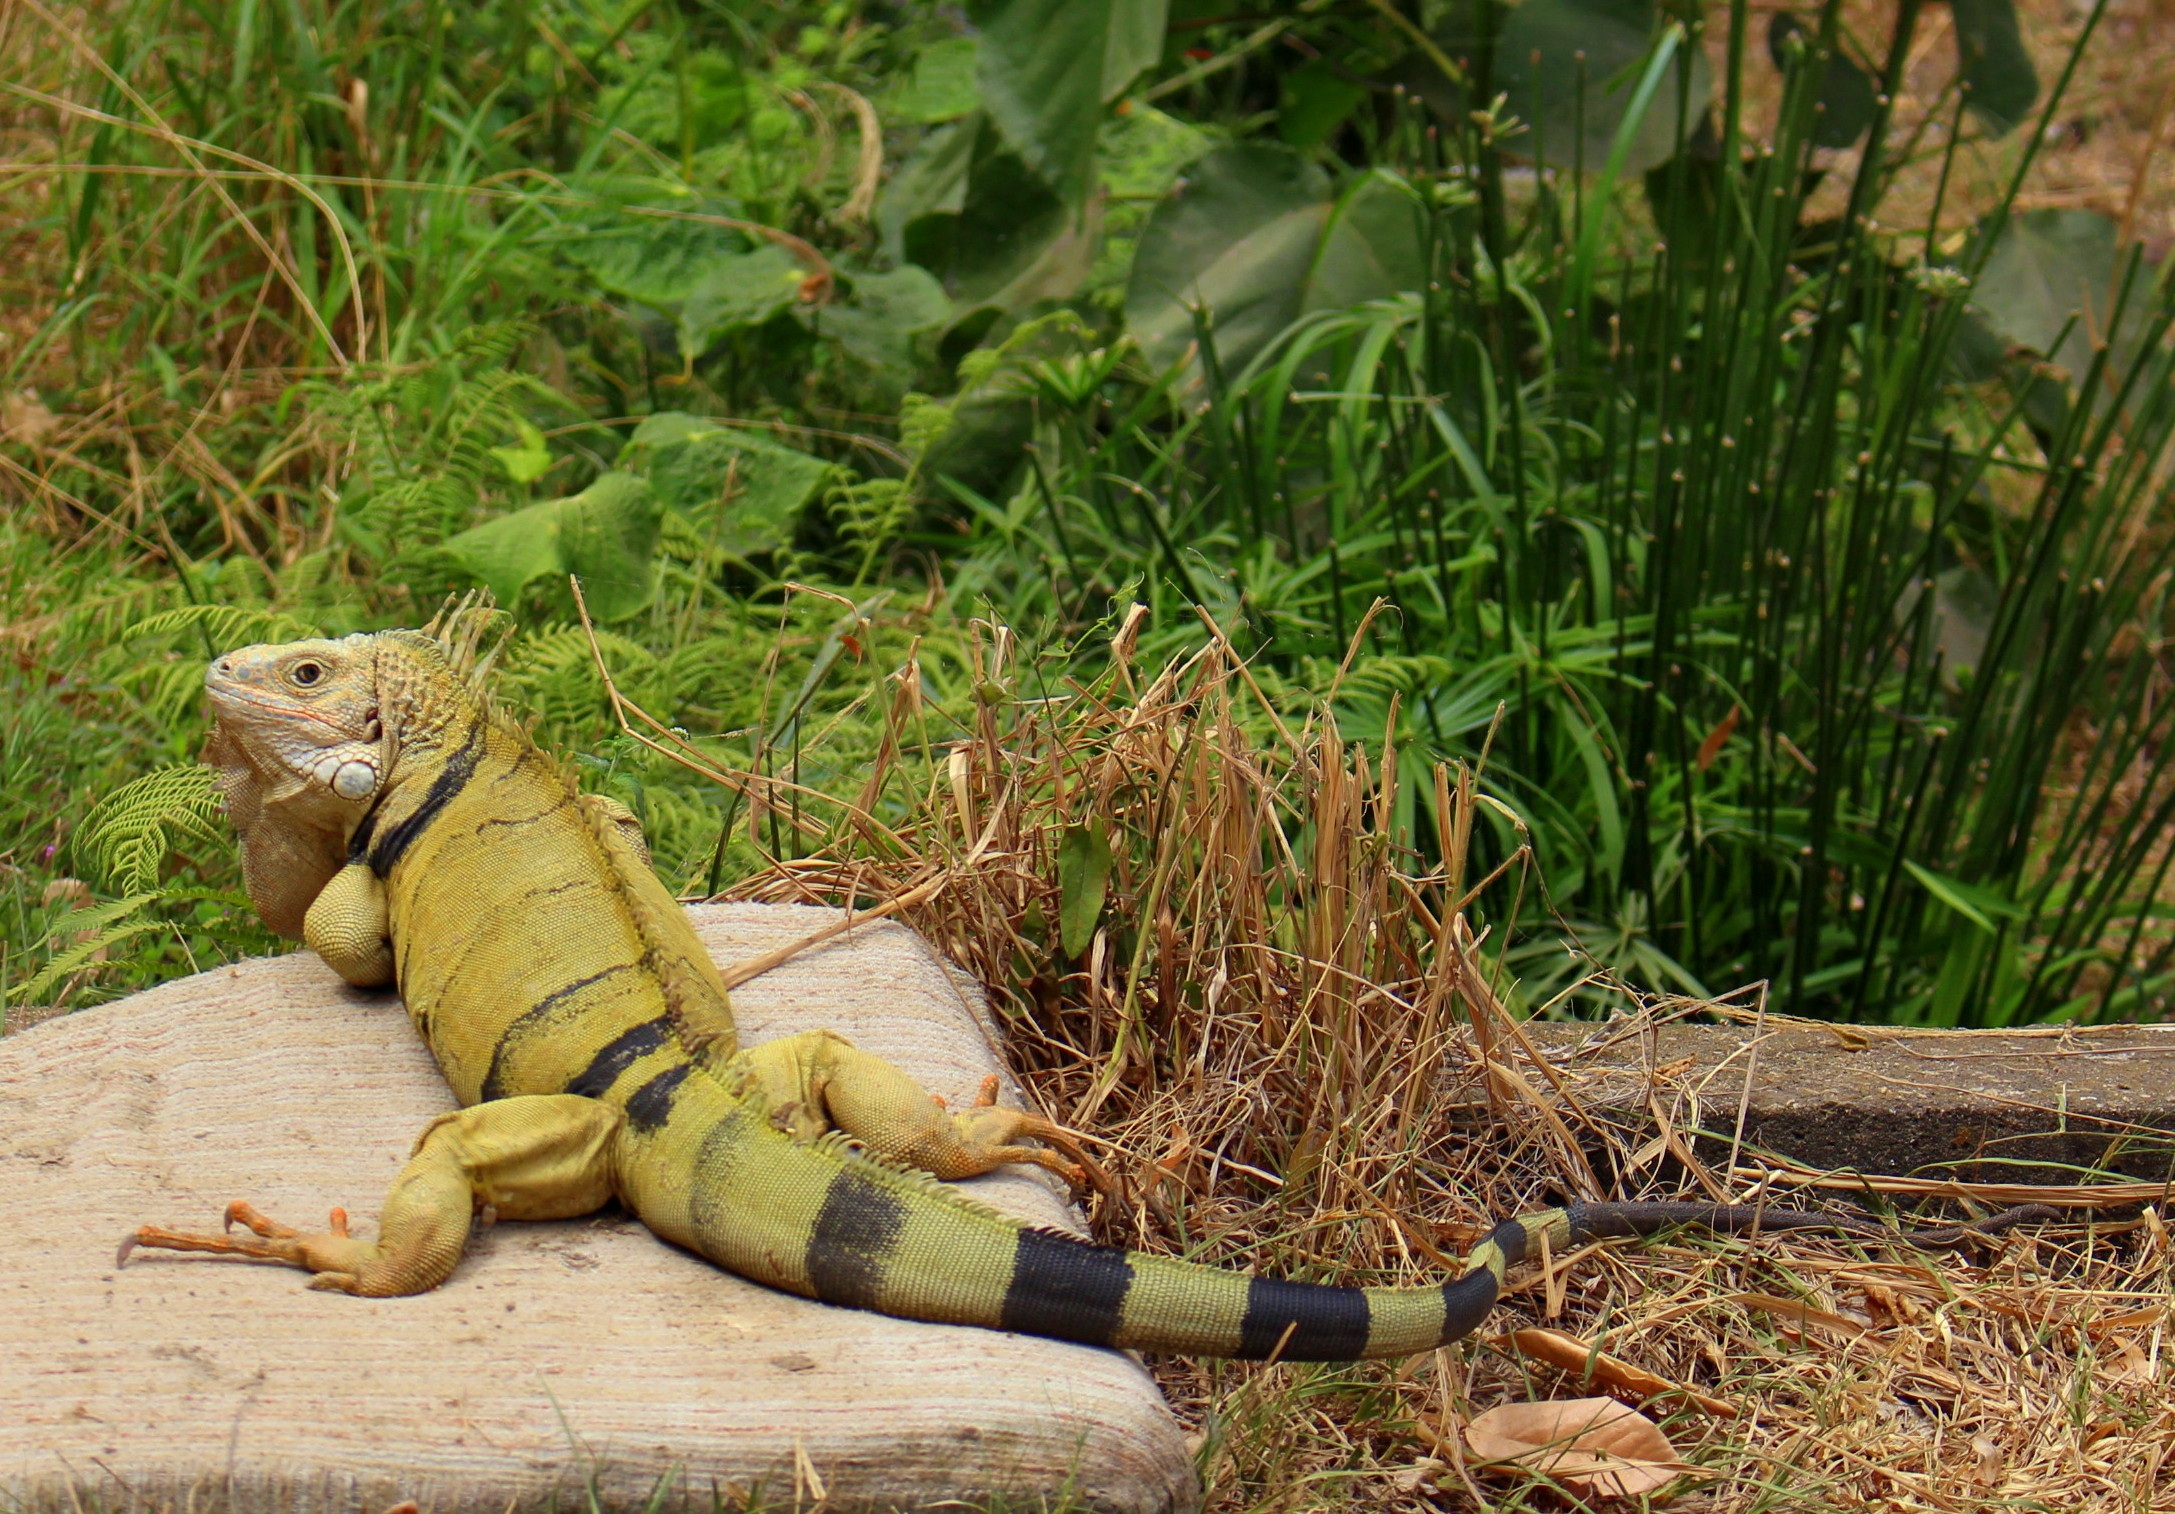
grass, animal, wildlife, green, jungle, reptile, iguana, fauna, lizard, tortoise, vertebrate, reptiles, lacerta, scaled reptile, lacertidae